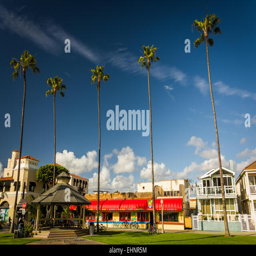
palm trees and buildings along the boardwalk